Milo of Minden

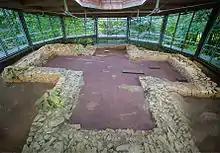
The "Kreuzkirche" on the Wittekindsberg (Wiehen Hills) was probably built by him

In 991 he took part in the campaign of Bernard I, Duke of Saxony against the Slavs.